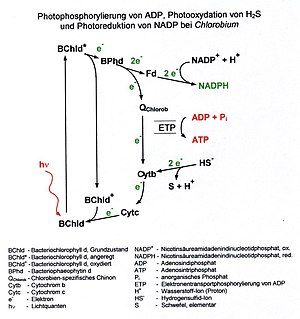
Fotosyntese / Andre fotosynteseformer
Den lyskrævende proces ved fotosyntese uden dannelse af fri ilt
Fotosyntese er betegnelsen for levende organismers dannelse af organisk stof ved anvendelse af energi fra lys – hovedsageligt lys fra Solen. Energien fra lyset optages ved hjælp af visse farvepigmenter og omdannes til kemisk energi. Processen kan også beskrives som levende organismers omdannelse af lysenergi til kemisk energi. Der er to typer fotosyntiske processer, oxygenisk fotosyntese og anoxisk fotosyntese.